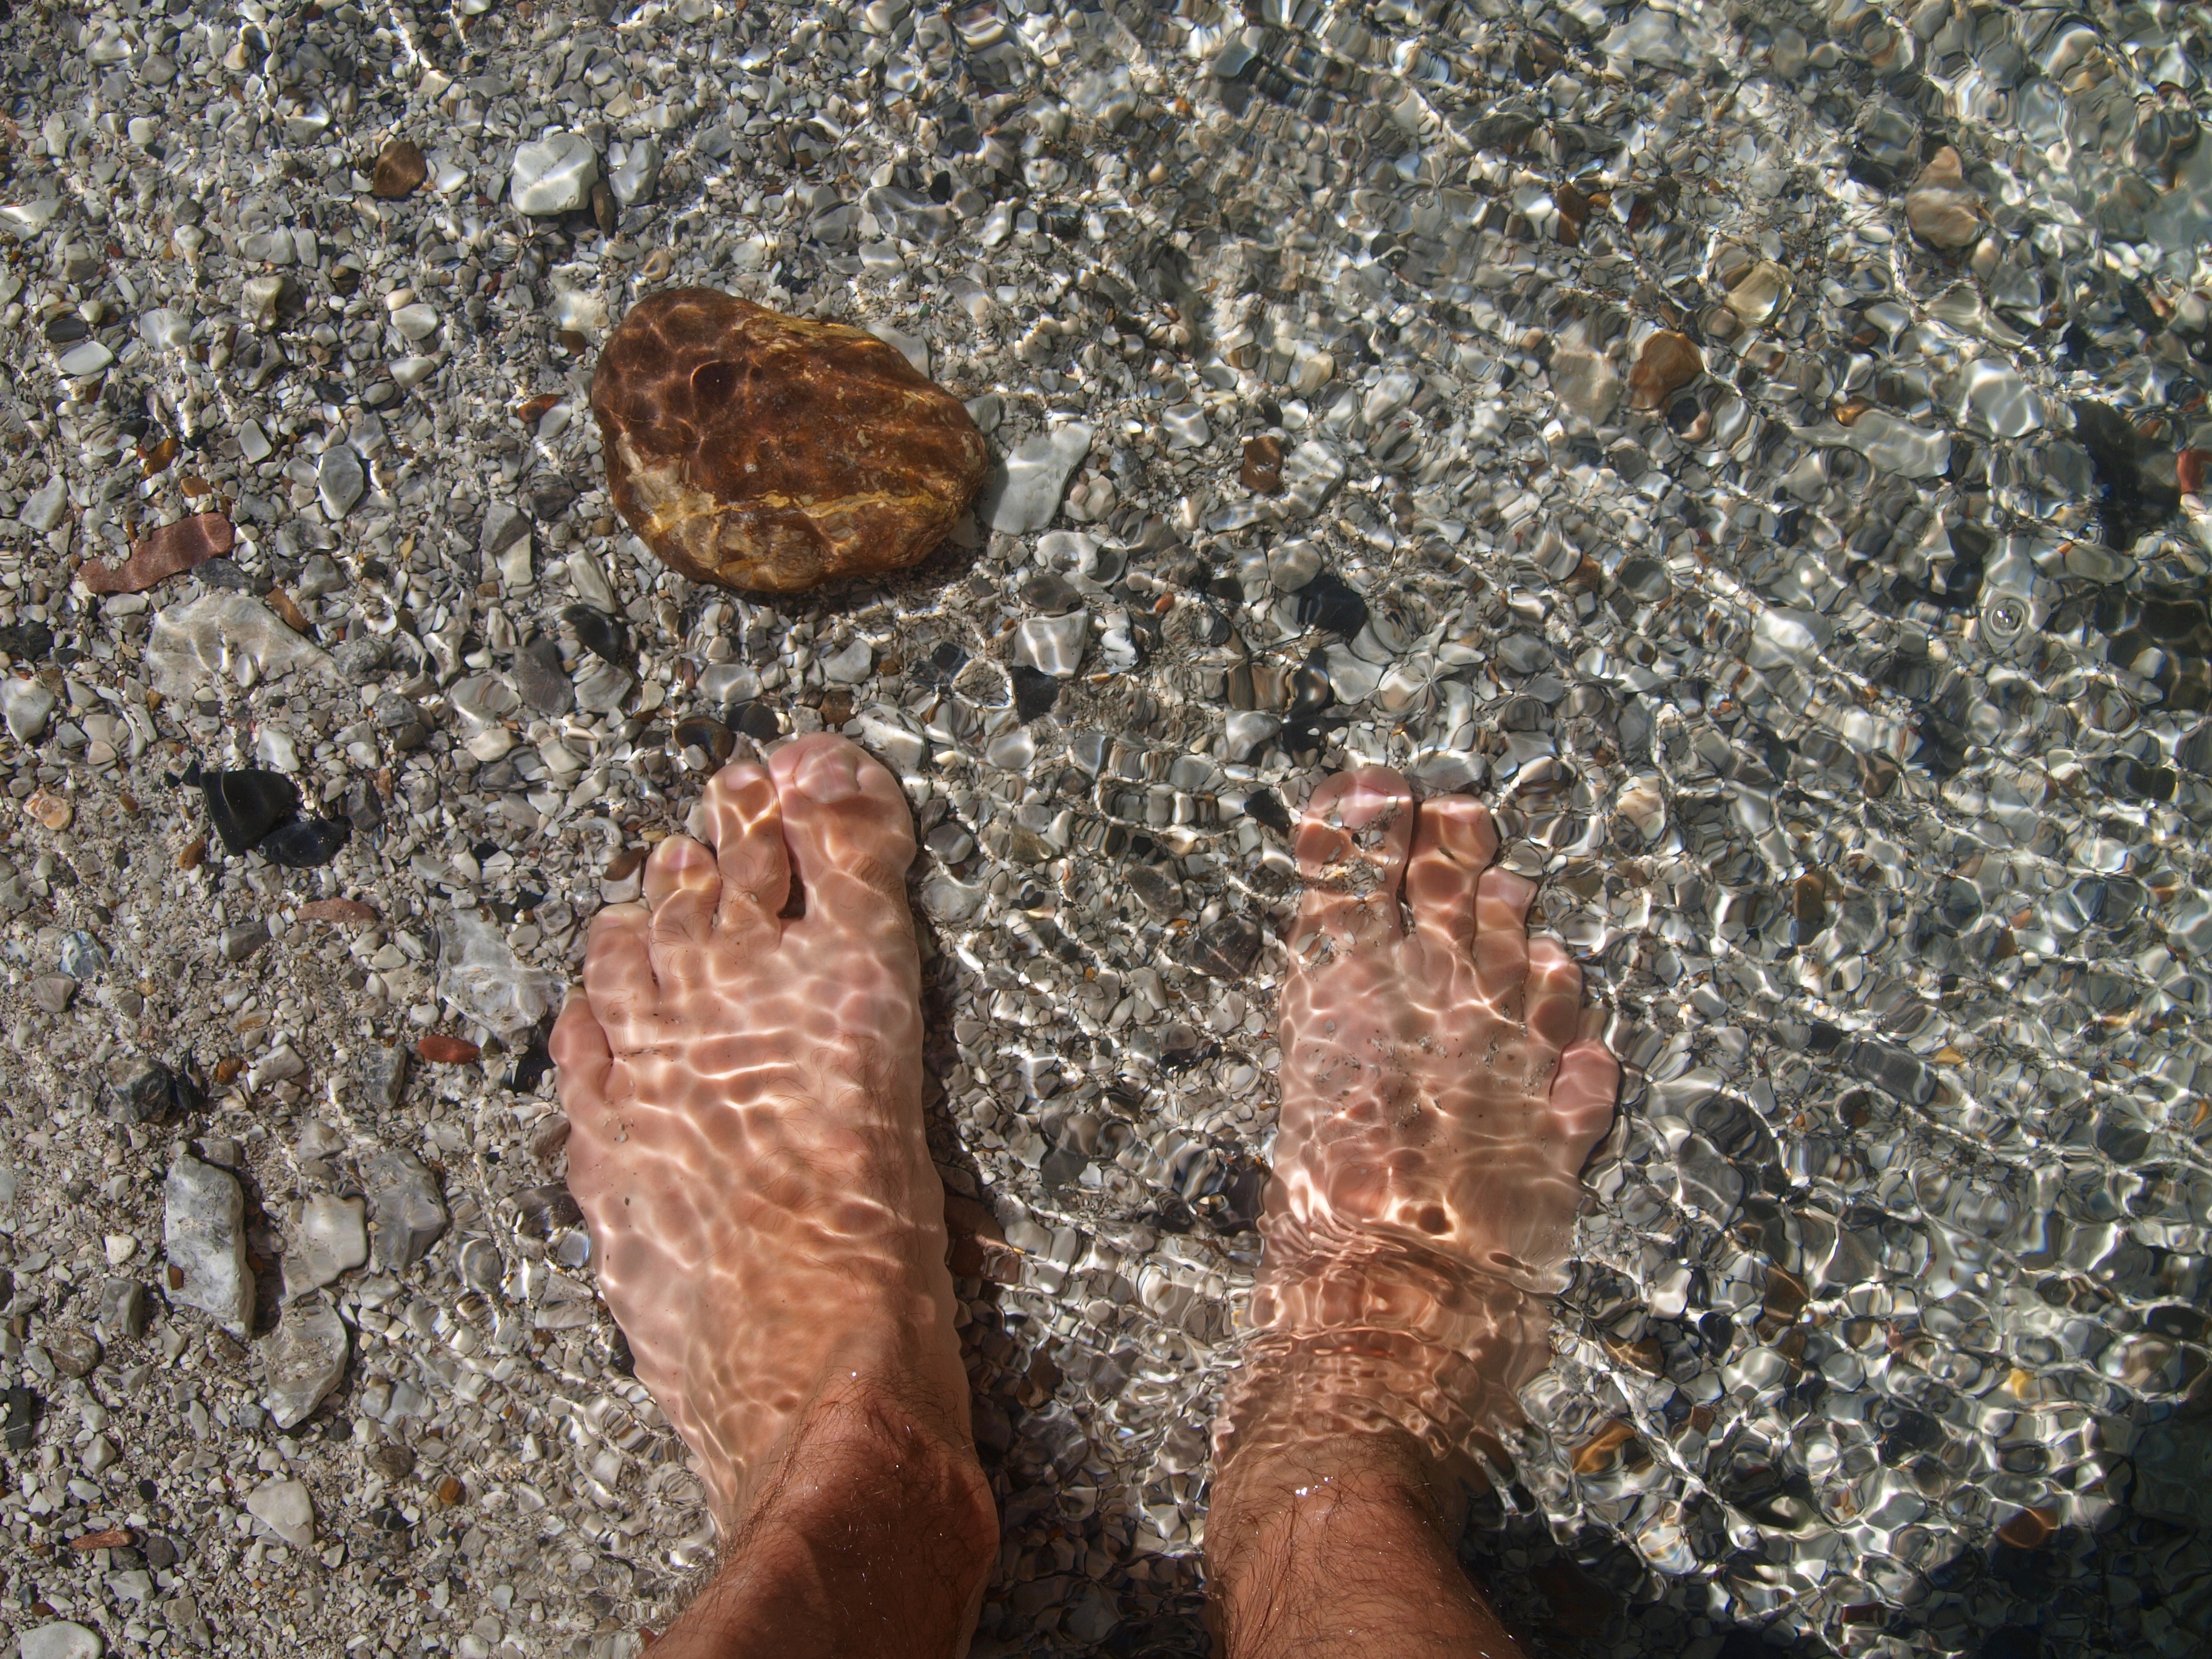
water, nature, rock, liquid, feet, wet, flow, reflection, relax, flowing, foot, pebble, soil, drink, blue, movement, drip, from above, mountains, bach, mood, waters, natural water, drop of water, water feature, cooling, organism, on foot, inject, water splashes, kneipp, stream stage